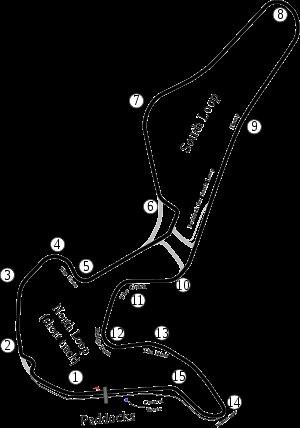
Le circuit Mont-Tremblant est un circuit permanent canadien de sports mécaniques long de 4,26 kilomètres, situé à environ 13 kilomètres au nord des villages de Mont-Tremblant et de Saint-Jovite, à 145 km au nord de Montréal, au Québec. Il est situé dans les montagnes Laurentides.